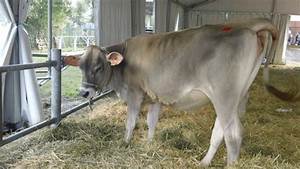
Label: mucca